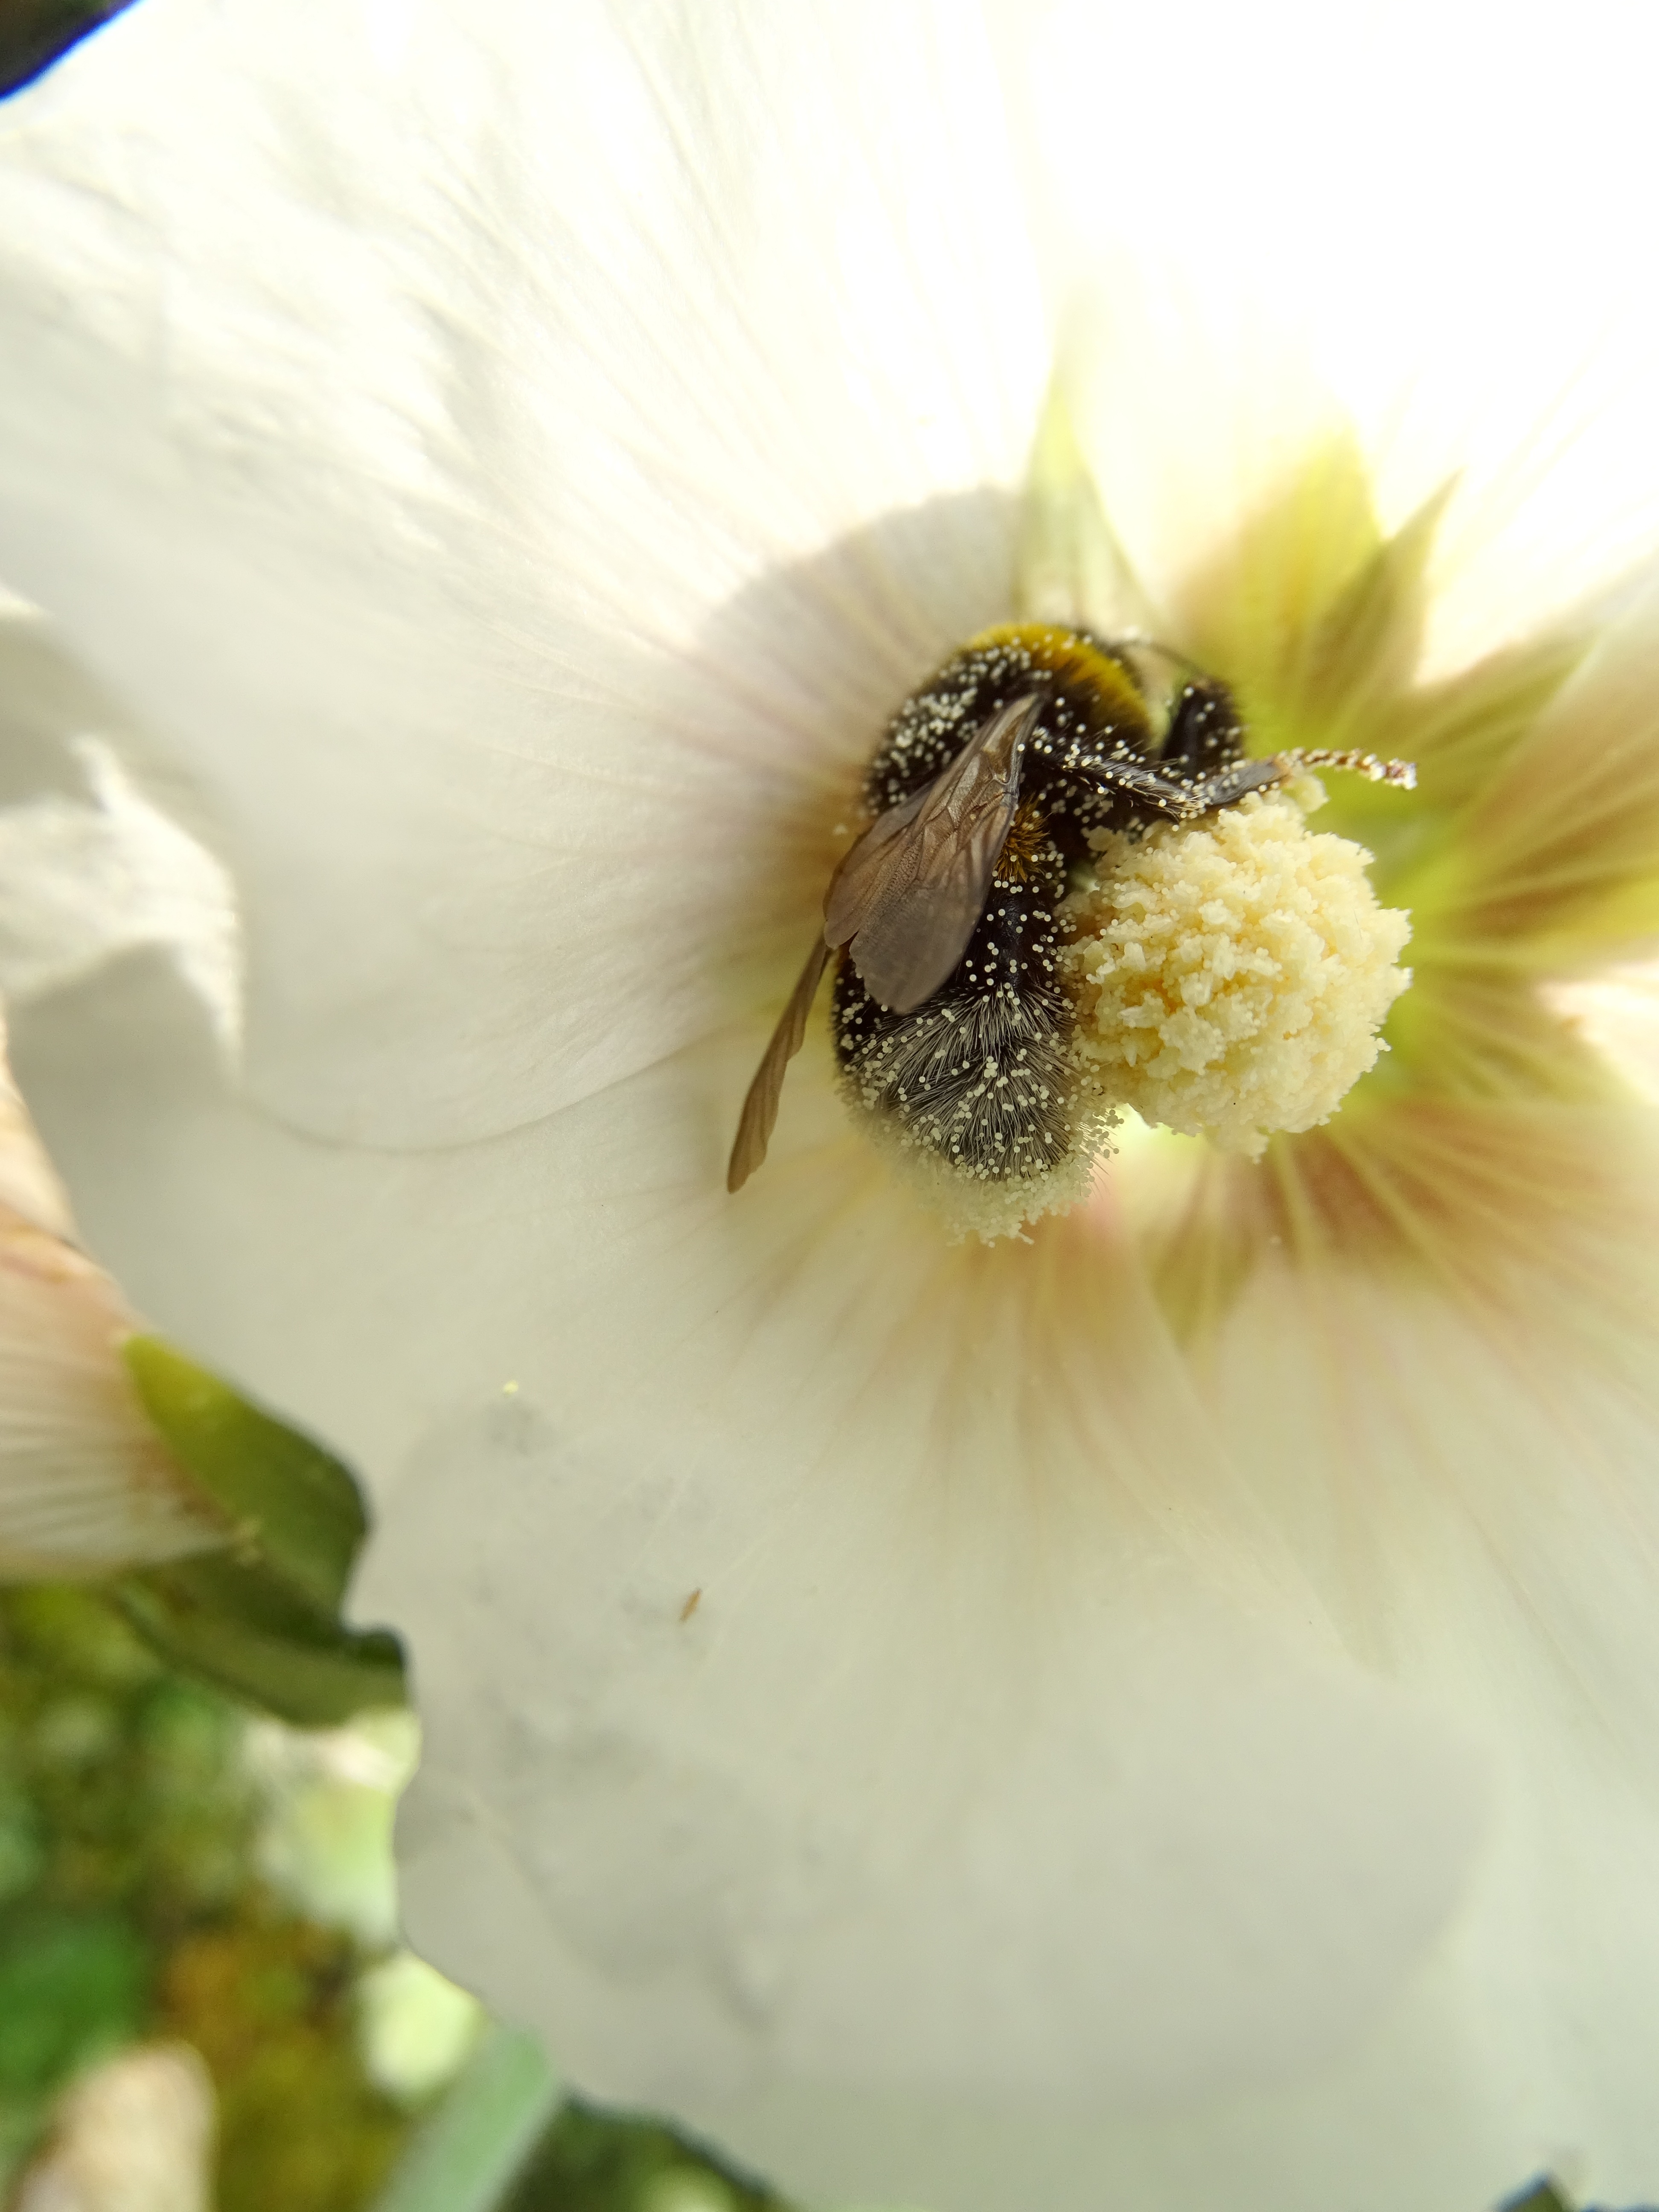
blossom, plant, photography, flower, petal, summer, pollen, insect, dust, close, flora, invertebrate, close up, bee, bumblebee, nectar, macro photography, flowering plant, honey bee, bine, land plant, membrane winged insect